Si j'étais roi

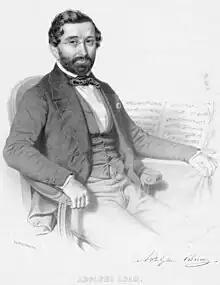
Adolphe Adam, Lithograph, 1850

Si j'étais roi is an opéra comique in three acts by Adolphe Adam. The libretto was written by Adolphe d'Ennery and Jules-Henri Brésil. It was first performed in Paris at the Théâtre Lyrique (Théâtre-Historique, Boulevard du Temple) on 4 September 1852, opening with a dual cast to allow performance on successive evenings (it made up half of all performances at the Théâtre Lyrique in the last four months of the year and reached over 170 performances in its first ten years). The production was considered lavish, with expensive costumes and jewels being worn by the cast.